Borgo (rione of Rome)

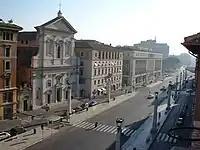
Via della Conciliazione at dawn with Castel Sant'Angelo in morning haze. The picture was taken from the Palazzo dei Penitenzieri, so named after the priests who were in charge of confessing the foreign pilgrims in Saint Peter, and offered Absolution touching them with a rod. They acquired the palace in 1655.

This situation changed forever in 1936 when Mussolini and Pius XI approved a plan by the Roman architects Marcello Piacentini and Attilio Spaccarelli to demolish the "spina", a neighborhood sandwiched between the Renaissance-era roads "Borgo Nuovo" and "Borgo Vecchio" that linked Saint Peter's to Castel Sant'Angelo. An agreement between the two leaders was possible because of the new climate of collaboration between the State and the Church following the signing of the Lateran Treaties in 1929. On October 23, 1936 (the day after the anniversary of the March on Rome), Mussolini, standing on a roof, gave the first stroke of the pickaxe. By October 8, 1937, the "spina" ceased to exist, and Saint Peter was freely visible from Castel Sant'Angelo. In the space between the two ancient roads, a new road celebrating the reconciliation of the pope and the Italian State was built, the "Via della Conciliazione".